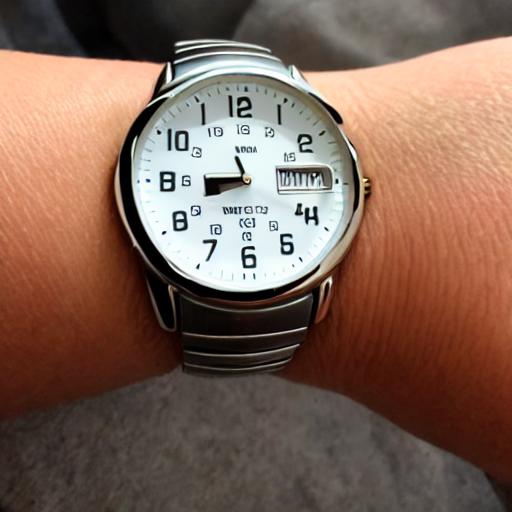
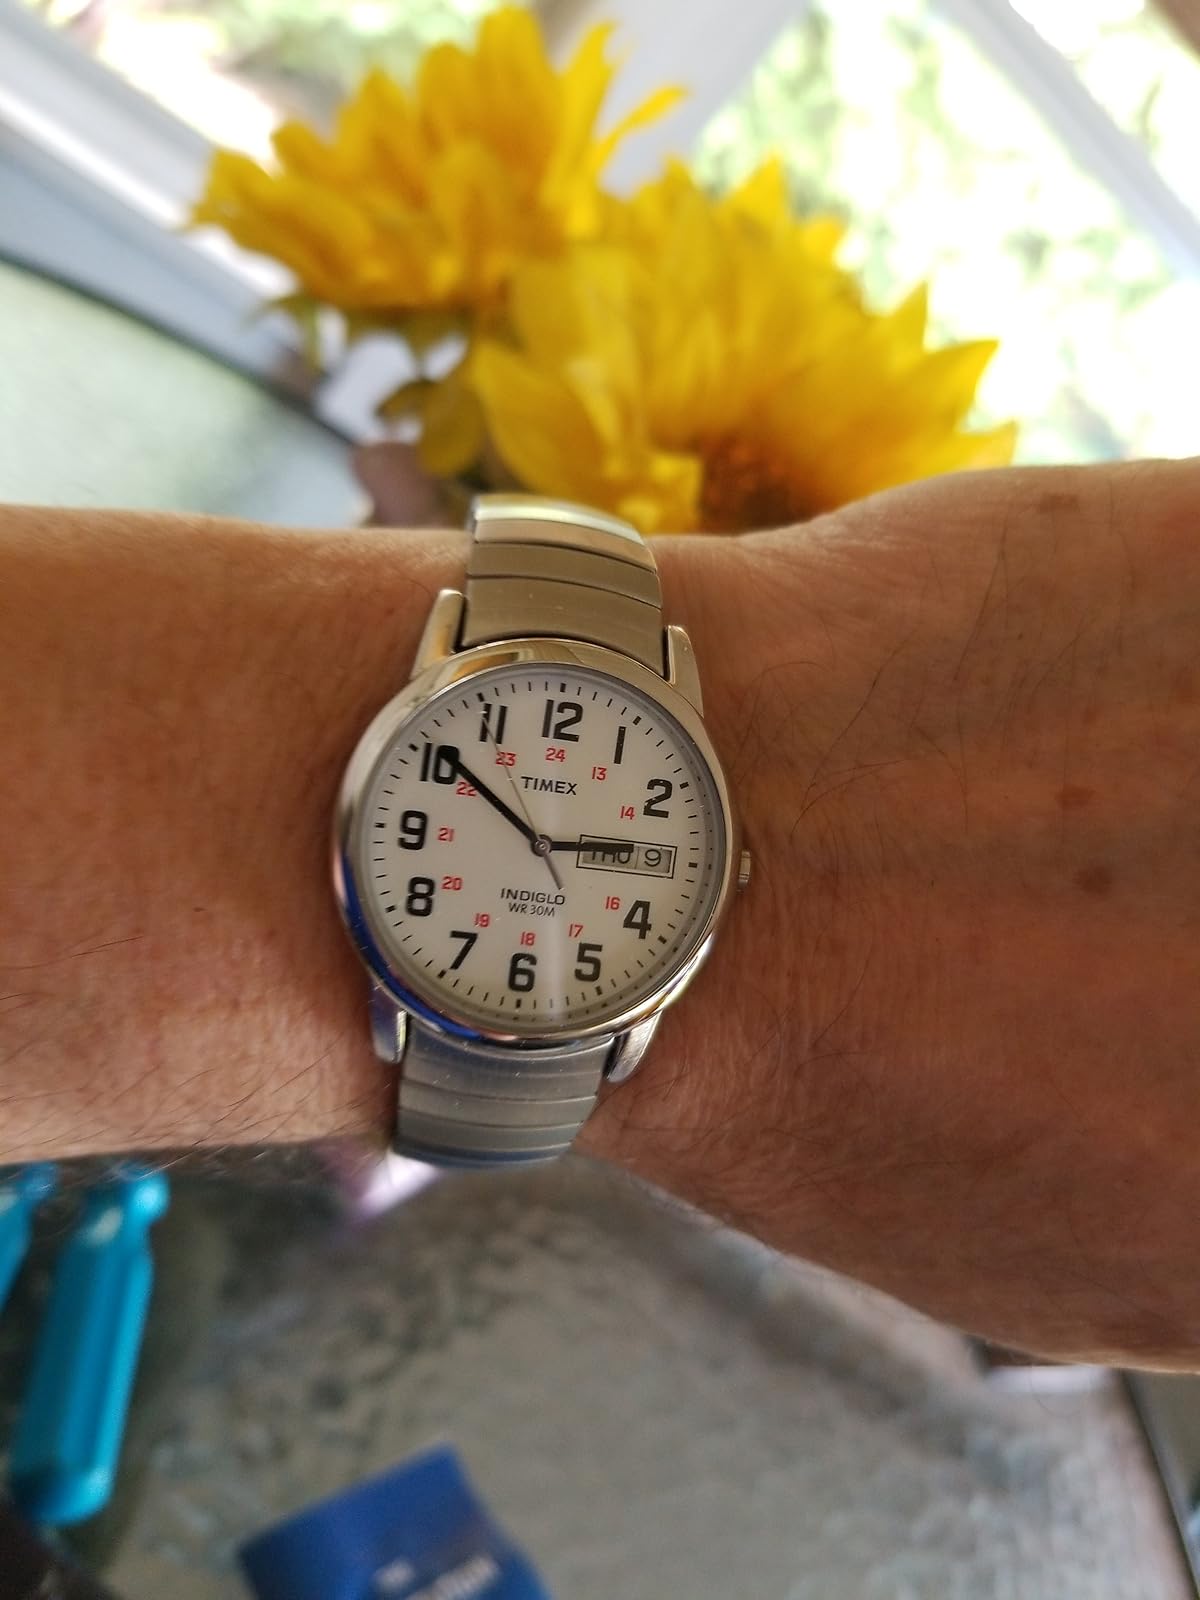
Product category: accessories_watch
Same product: no